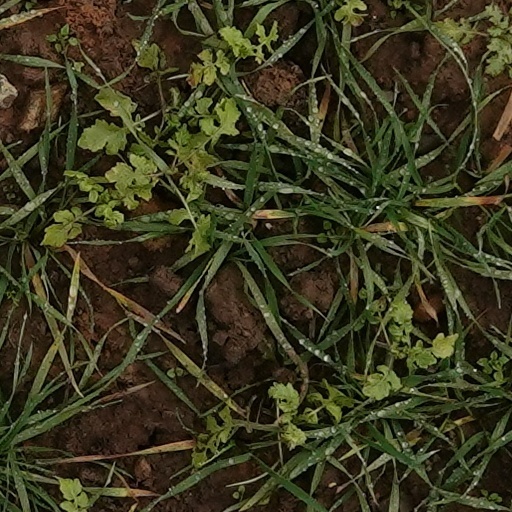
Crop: wheat